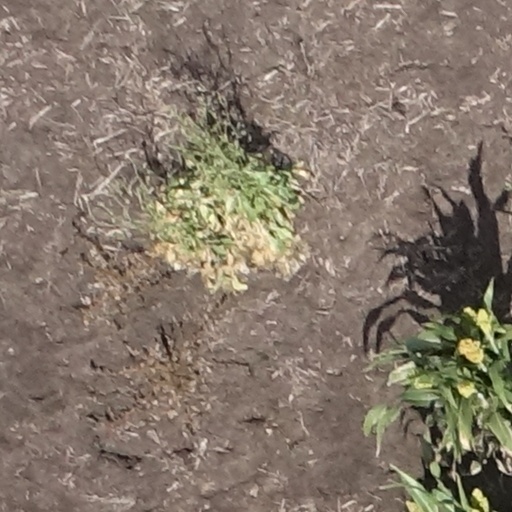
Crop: sorghum